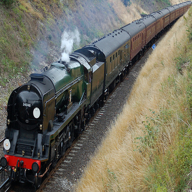
Vehicle type: Trains